1897 VFL finals series

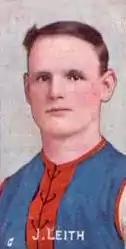
Melbourne's Jack Leith kicked four goals in the first-round match against , the equal-highest individual effort for the series.

played brilliantly to account for , kicking five goals five to three points in the final term. Essendon became the only unbeaten team after round two.